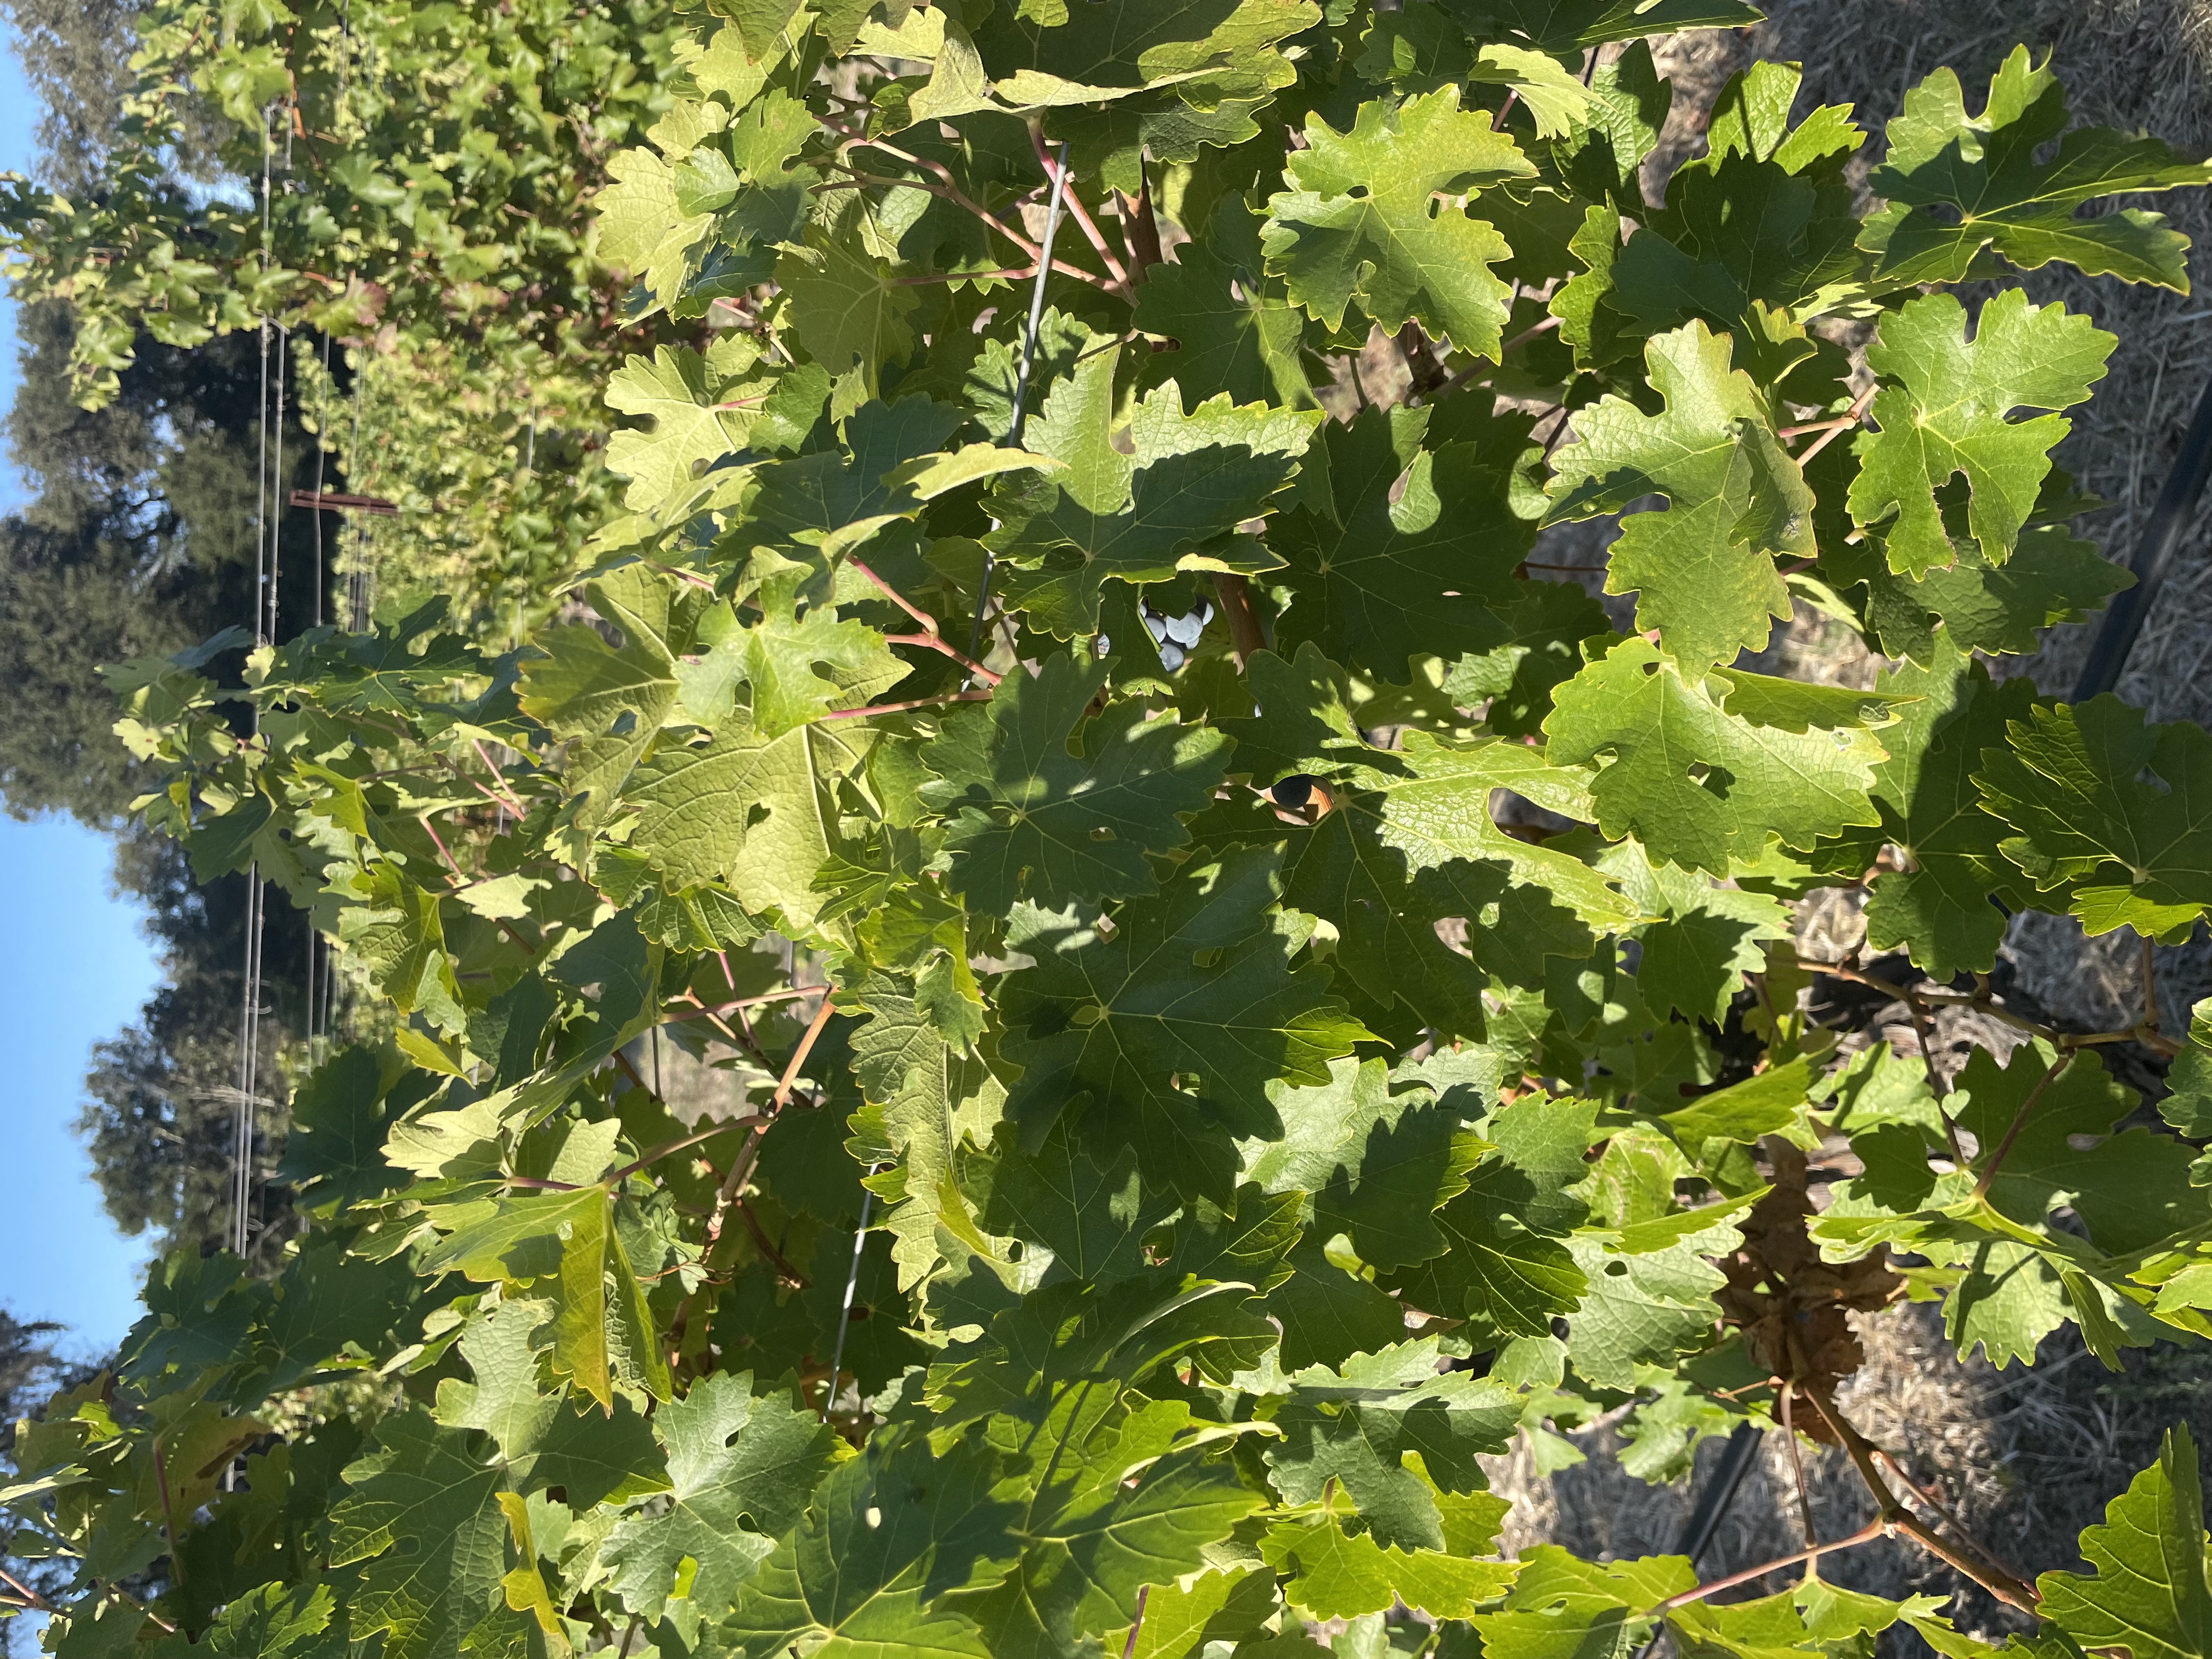
Label: No Virus